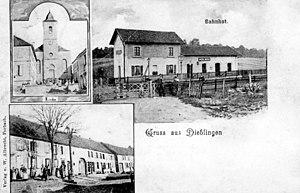
Carte postale allemande montrant des lieux du village de Diebling (Dieblingen), en Moselle à l'époque allemande
Diebling est une commune française située dans le département de la Moselle et le bassin de vie de la Moselle-est, en région Grand Est.